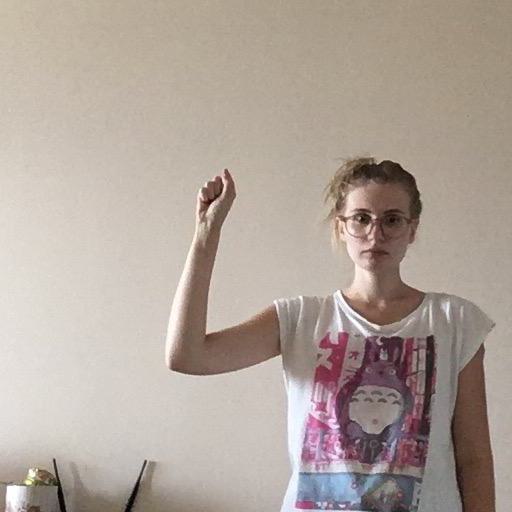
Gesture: fist